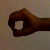
The image shows a hand gesture representing the number 0 in Indian Sign Language.